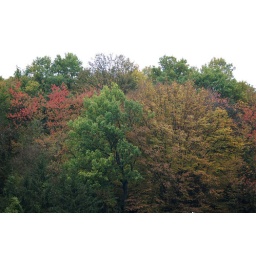
A picture taken from my window, the sky was as white as in the picture so I couldn't get any details there.